Lithuanian Theater, Music and Cinema Museum

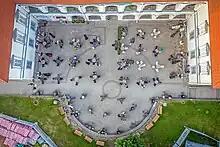
Yard

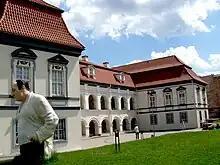
Lithuanian Theater, Music and Cinema Museum in Minor Radvilos Palace

The museum was established in 1926 in Kaunas, on the initiative of Balys Sruoga and Vincas Krėvė. Initially, it was known as the Theatre Seminar Museum of the University of Lithuania, and from 1936 to 1944, it was referred to as the State Theatre Museum. During the period of World War II, the museum's activities were suspended. Since then, the museum has undergone numerous name changes. Between 1957 and 1964, it was known as the Museum of the Lithuanian Theatre Society (Actors' House). From 1964 until 1992, it was designated the Theatre and Music Department of the Lithuanian Art Museum. Finally, from 1992 onwards, it took on its current name, the Lithuanian Theatre, Music and Film Museum. In 1996, the museum was relocated to the restored Radvilas Minor Palace in Vilnius, and in 2000, a permanent exhibition was inaugurated. The museum organises approximately 15 individual exhibitions annually (including exhibitions in other cultural institutions), approximately 30 meetings, cultural evenings, concerts and conferences. Additionally, around 10,000 new exhibits are added each year (in 2007, the museum had 258,120 exhibits). The museum also publishes exhibition catalogues, theatre programme directories, documents found in the collections, and articles in the press on various issues related to the history of theatre, music and film.